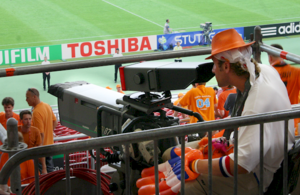
Nommé à l'origine football association, le football /futbol/, ou soccer, est un sport collectif qui se joue principalement au pied avec un ballon sphérique. Il oppose deux équipes de onze joueurs dans un stade, que ce soit sur un terrain gazonné ou sur un plancher. L'objectif de chaque camp est de mettre le ballon dans le but adverse, sans utiliser les bras, et de le faire plus souvent que l'autre équipe.
La Coupe du monde de football, ou Coupe du monde de la FIFA, est le championnat du monde des équipes nationales masculines de football. Décidée le 28 mai 1928 par la Fédération internationale de football association sous l'impulsion de son président Jules Rimet, elle a été ouverte à toutes les équipes des fédérations reconnues par la FIFA, professionnelles y compris, se distinguant en cela du tournoi olympique de football, à l'époque réservé aux amateurs.